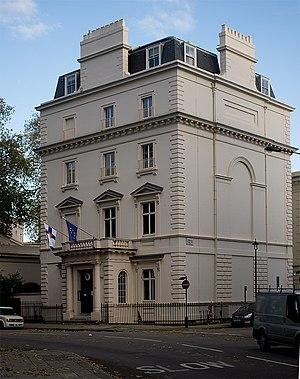
Ceci est une liste des représentations diplomatiques de la Finlande. Le ministère finlandais des affaires étrangères a été créé peu après son indépendance en 1917. Pour encourager sa reconnaissance internationale et promouvoir ses intérêts frontaliers, commerciaux et maritimes, la Finlande possédait douze missions à l'étranger à la fin de 1918. Au moment où la Seconde Guerre mondiale explosa, elle gérait 20 ambassades et six consulats.